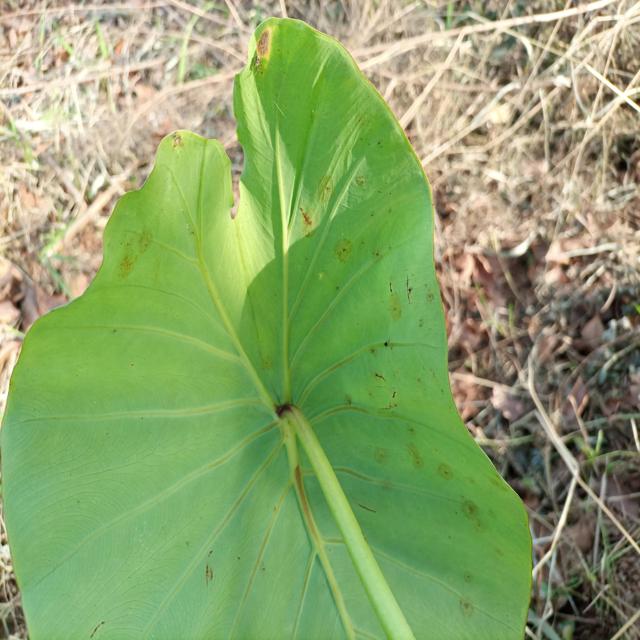
Label: Early_Blight